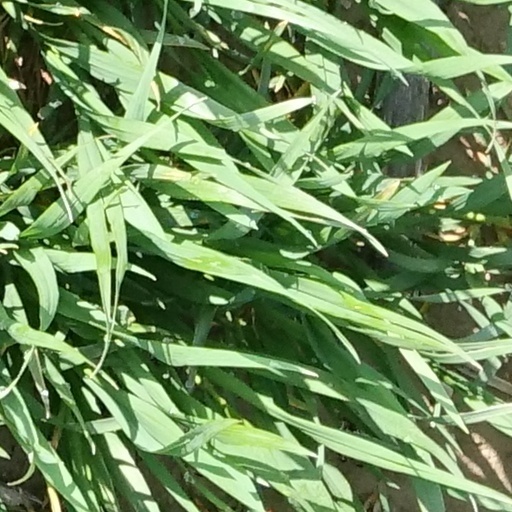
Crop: wheat